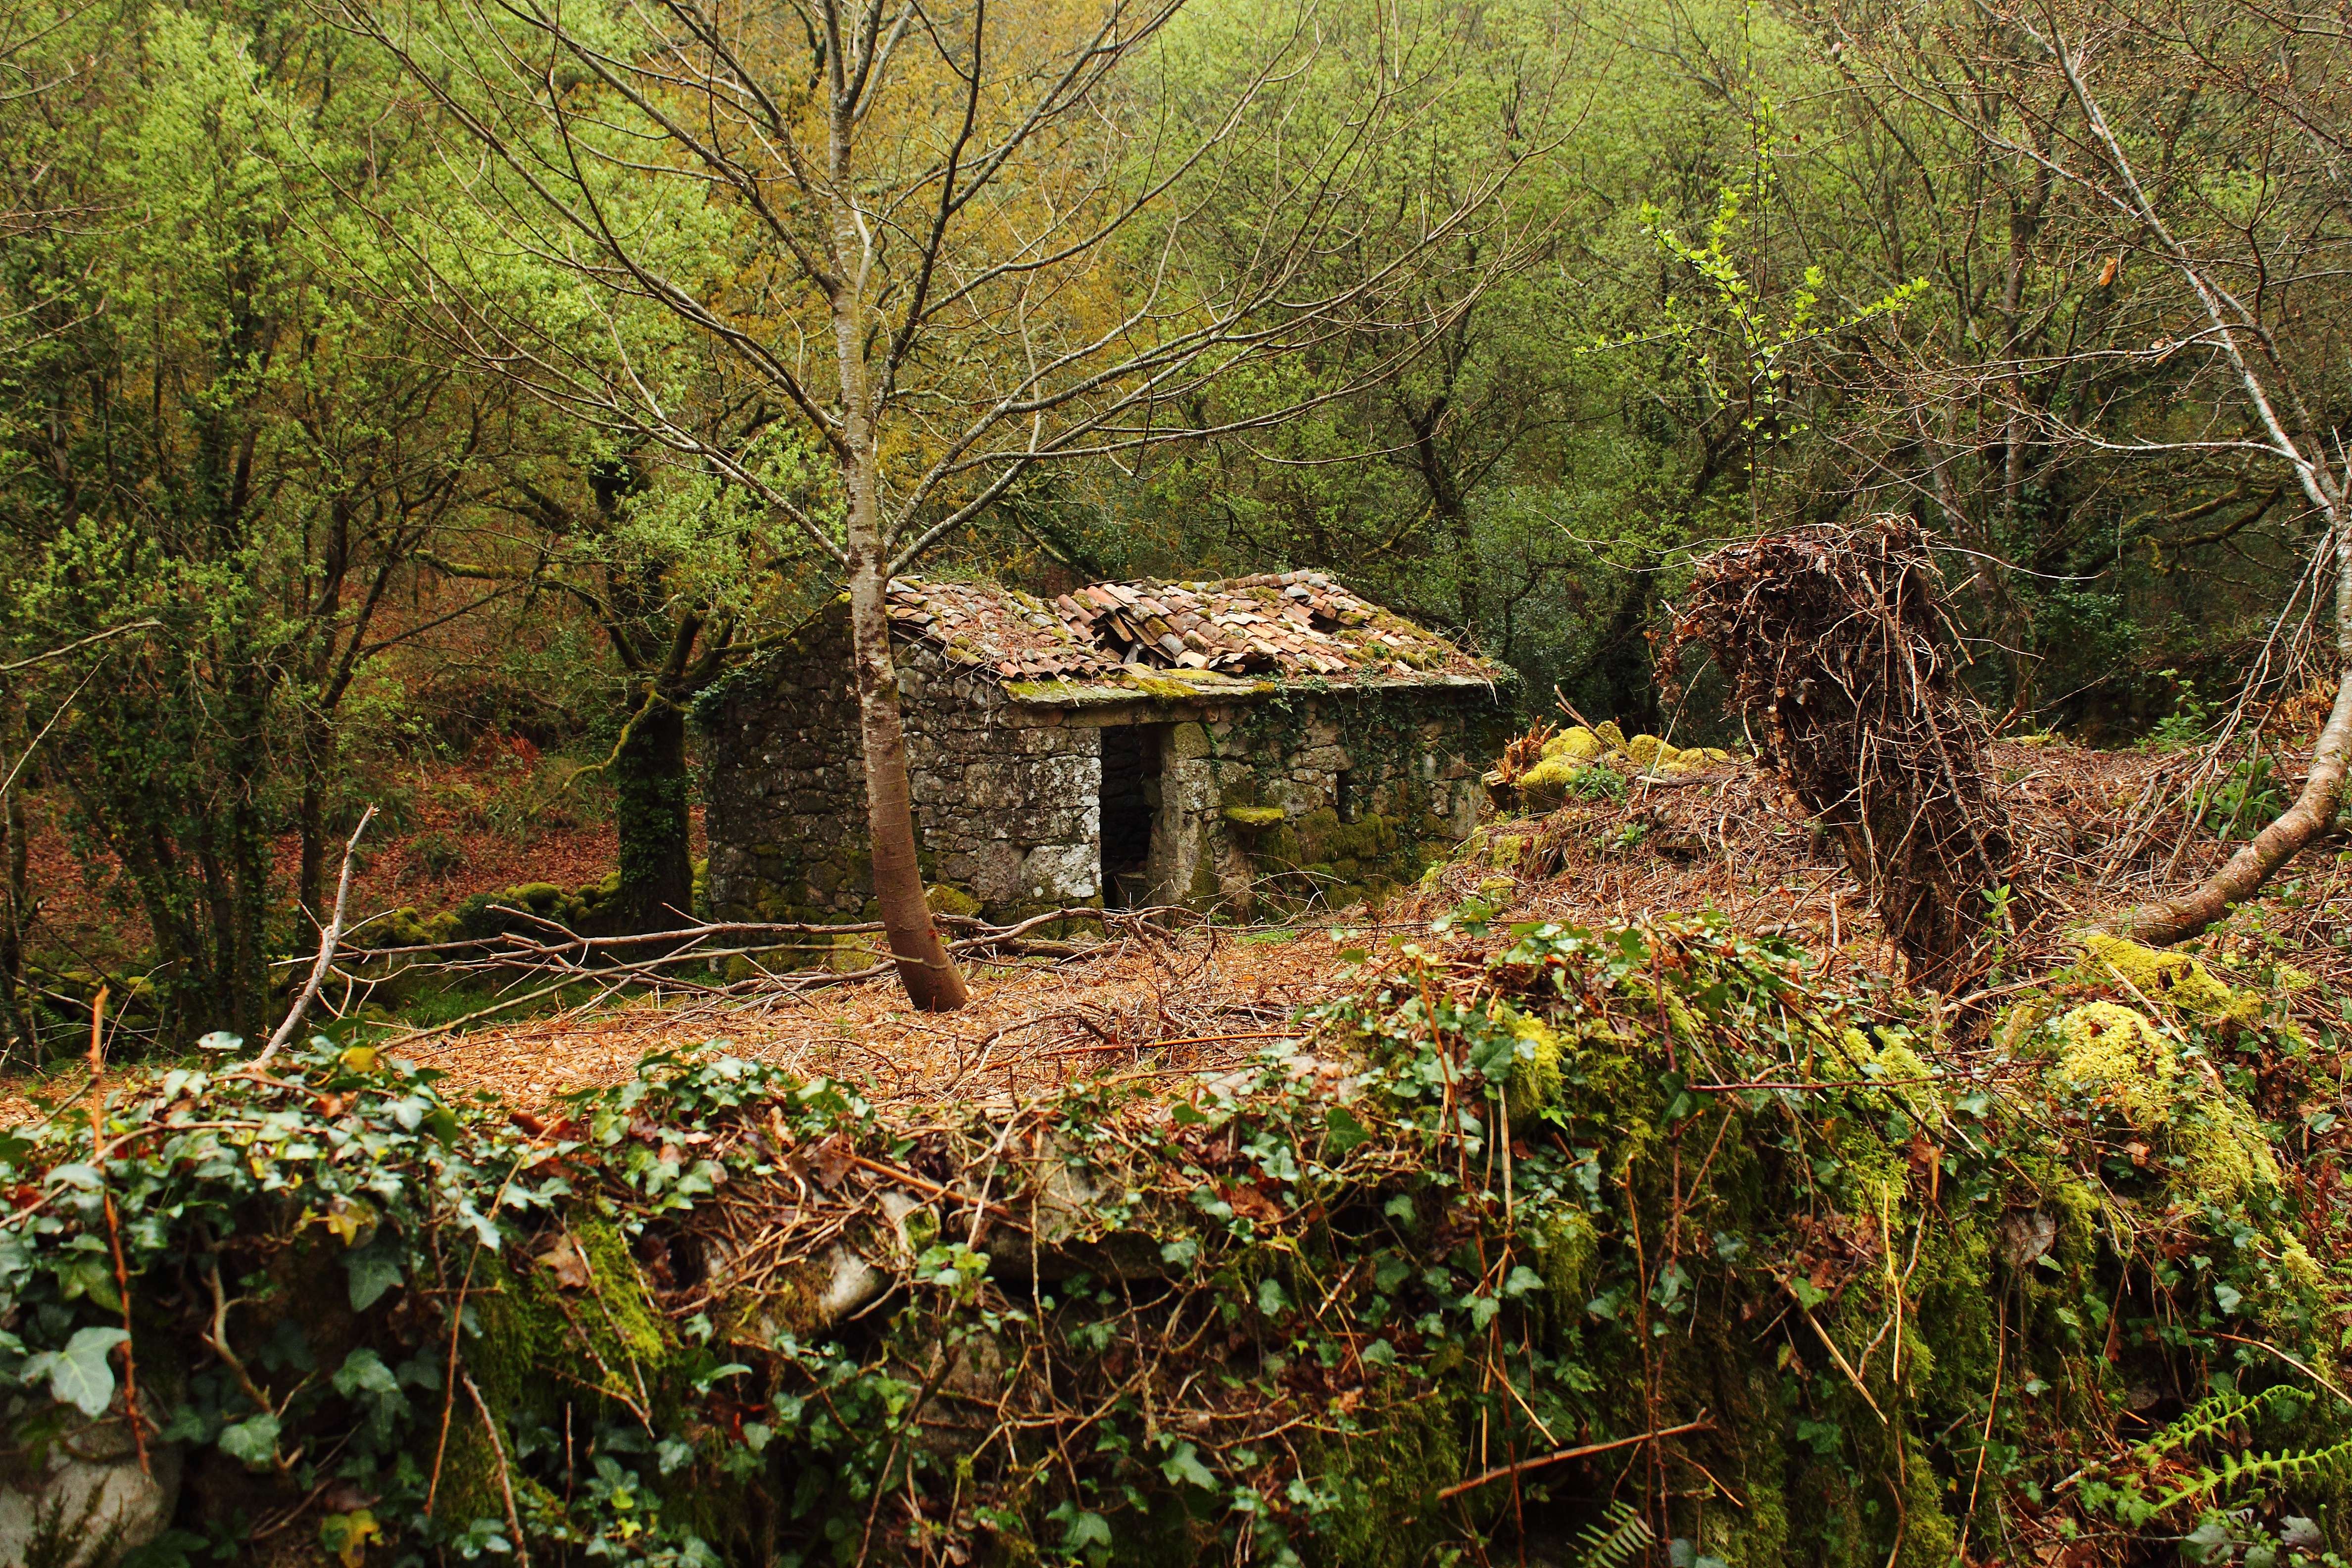
tree, forest, wilderness, leaf, flower, jungle, autumn, spain, rainforest, a, lama, galicia, pontevedra, woodland, habitat, espana, ggl1, canoneos500d, rural area, natural environment